Heleen Sancisi-Weerdenburg

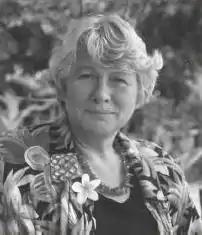
Heleen Sancisi-Weerdenburg

Heleen W.A.M. Sancisi-Weerdenburg (23 May 1944, in Haarlem – 28 May 2000, in Utrecht), was a Dutch ancient historian, specializing in classical Greek and Achaemenid history.